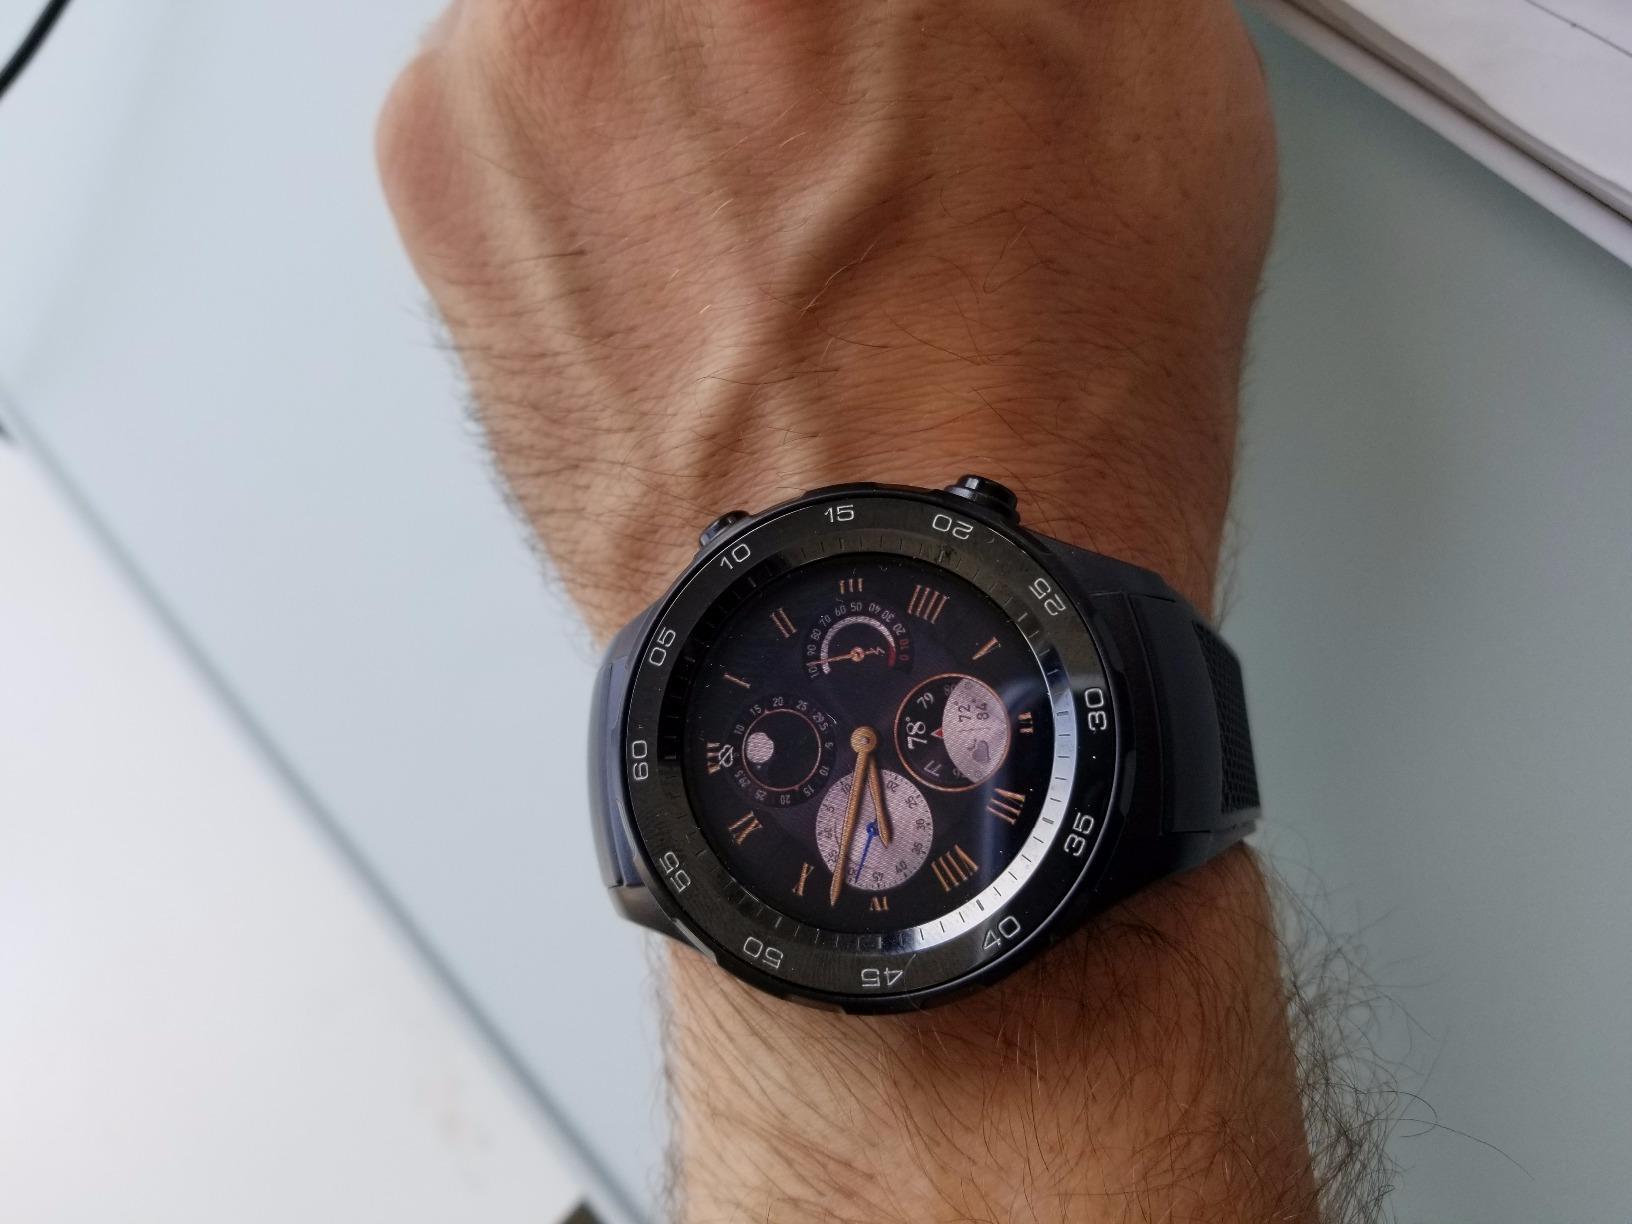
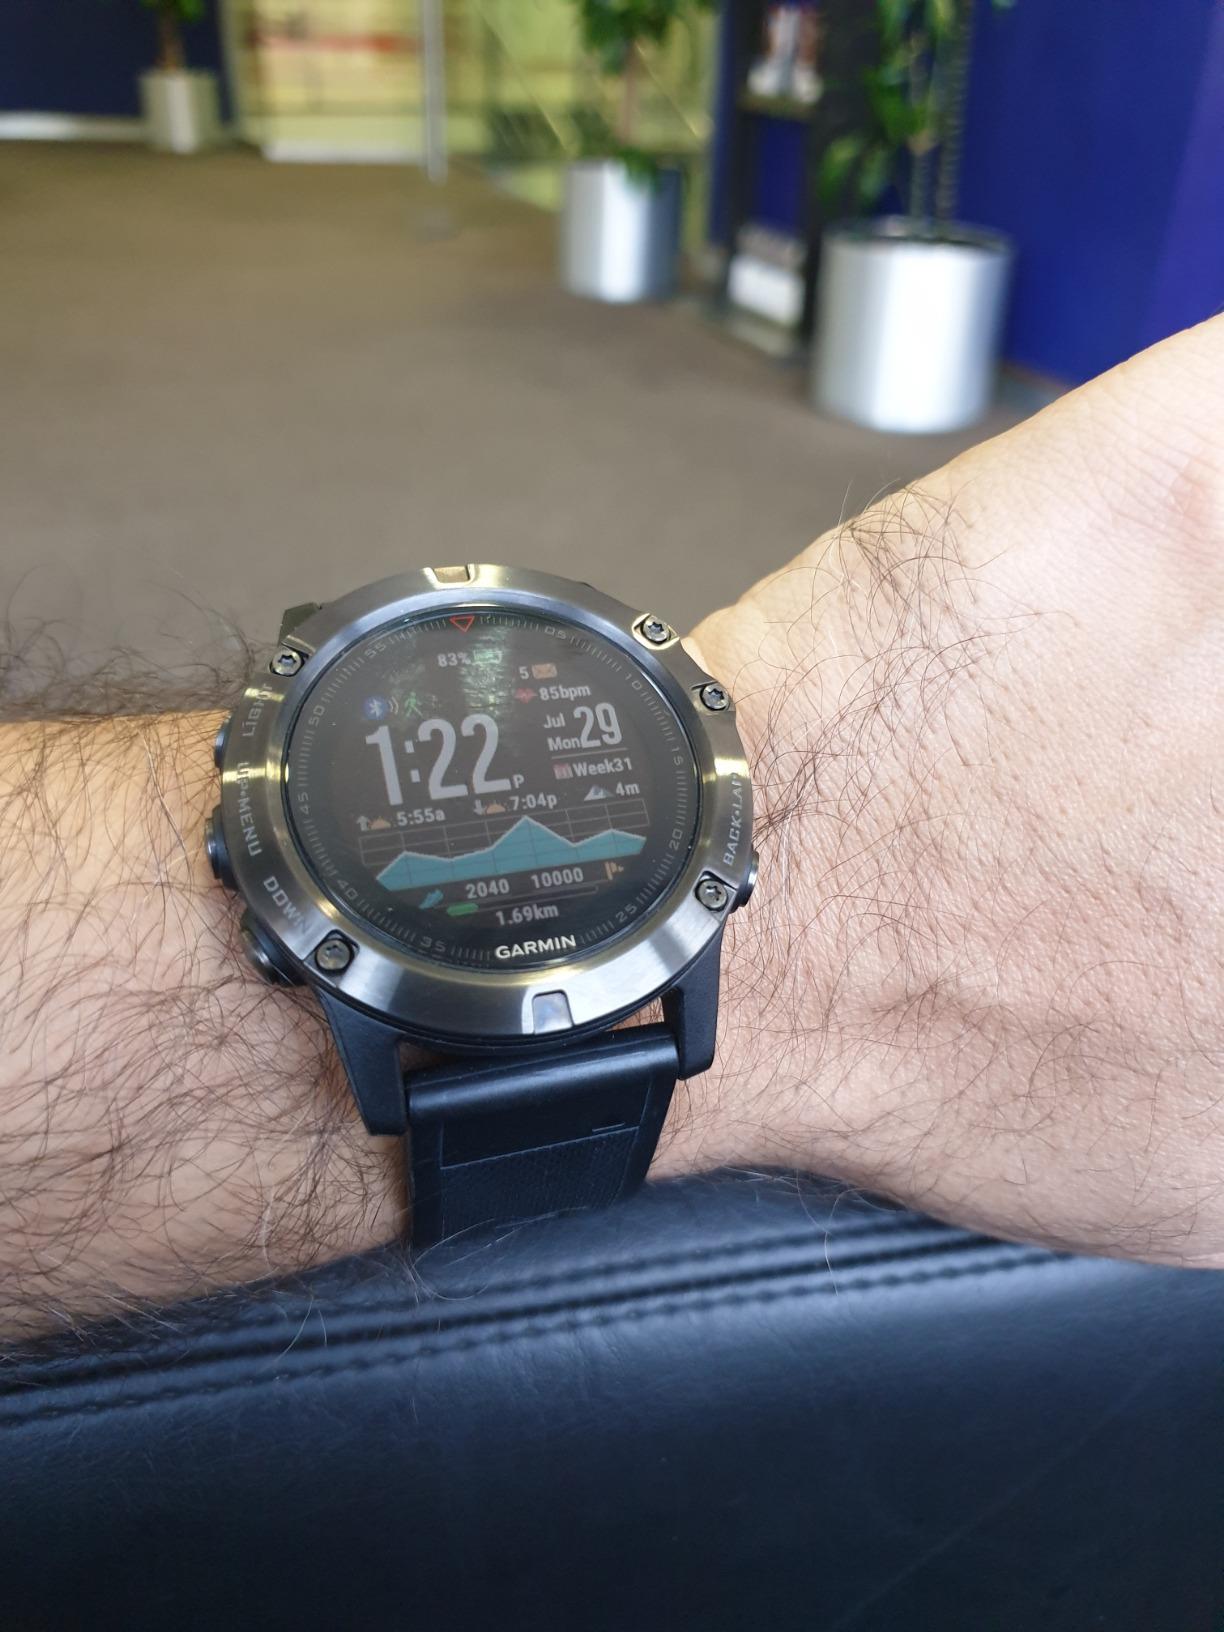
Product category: smartwatch
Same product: no